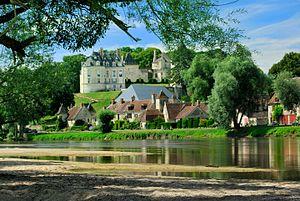
Vue générale du village d'Apremont
Apremont-sur-Allier est une commune française située dans le département du Cher, en région Centre-Val de Loire.